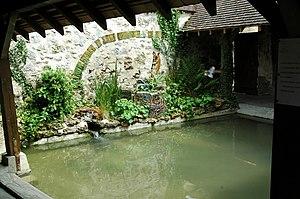
Le lavoir de Connigis.
Connigis est une commune française située dans le département de l'Aisne, en région Hauts-de-France. Elle fait partie du canton d'Essômes-sur-Marne.